Martin Jakš

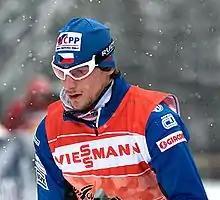
Martin Jakš in January, 2010

Martin Jakš (born 6 September 1986 in Plzeň, Czechoslovak Socialist Republic) is a Czech cross-country skier who has competed since 2004. His best World Cup finish was third in a 3.3 km event in Italy in 2008. He also has two wins in the 4 × 10 km relay, earning them in 2007 and 2008.